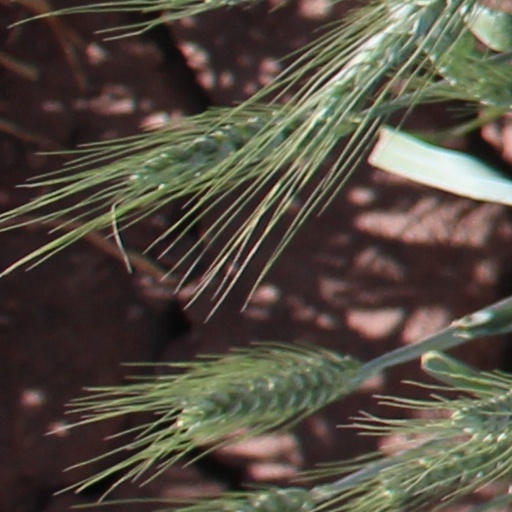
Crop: wheat